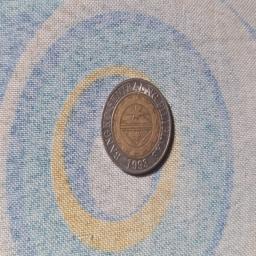
Label: 10_Old_Back